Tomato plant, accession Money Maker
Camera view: tilt-top (135 deg); turntable rotation: 30 degrees
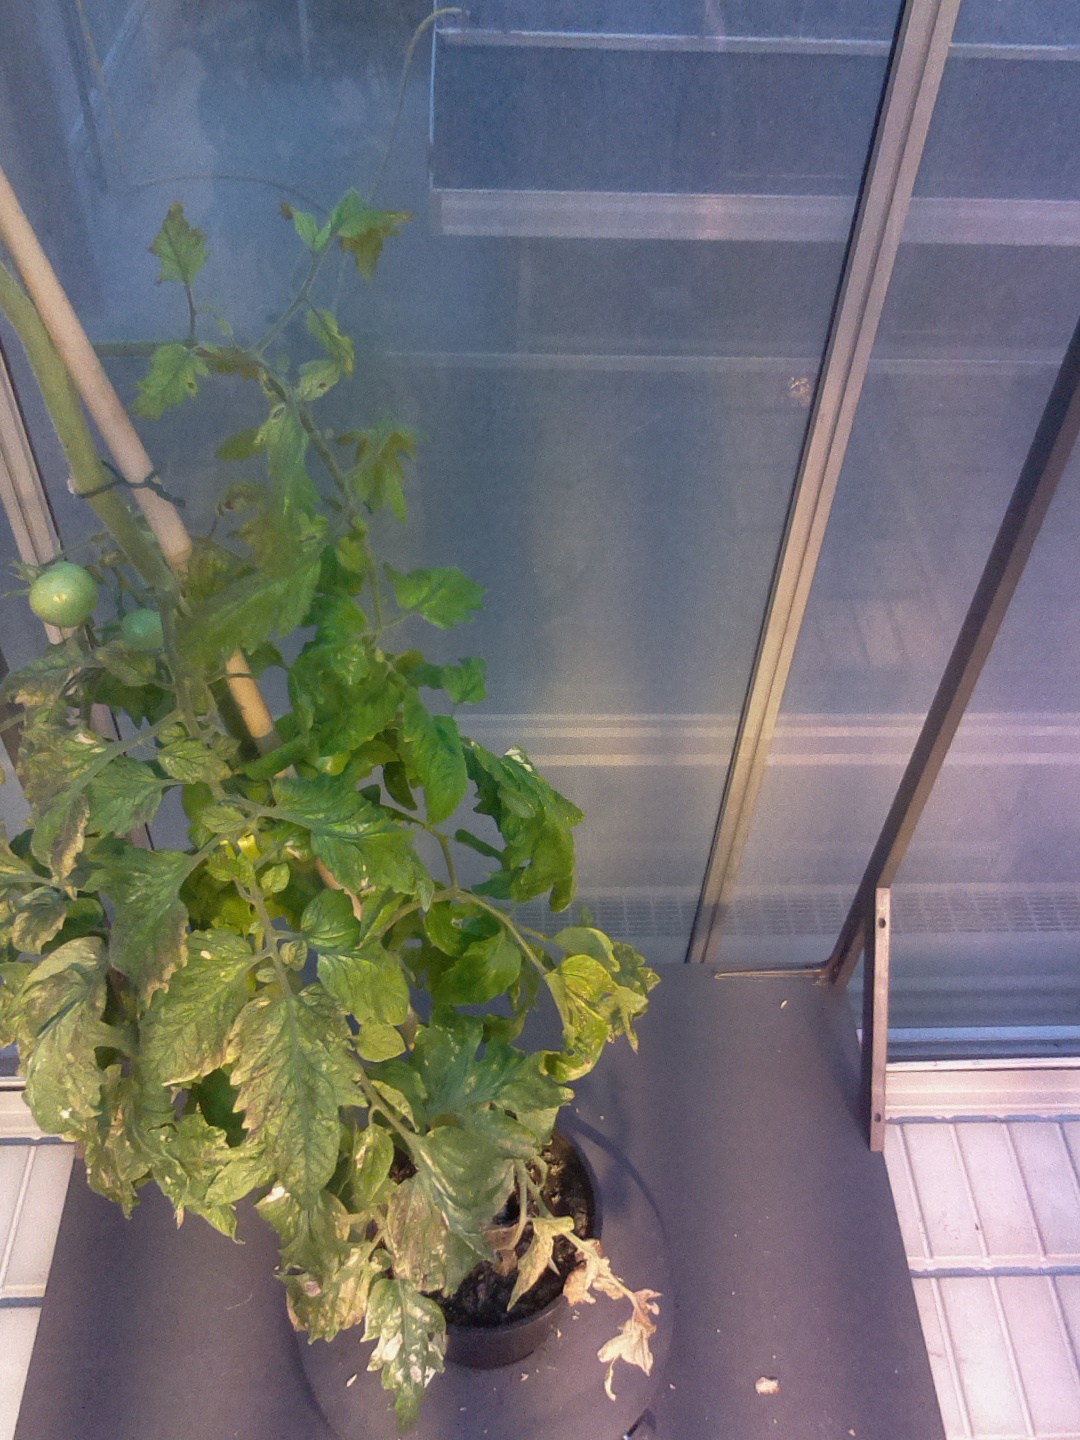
BBCH growth stage 79: 90% -100% of final fruit size